George Morland

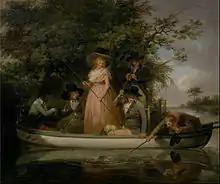
George Morland – "A Party Angling"

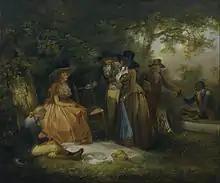
George Morland – "The Anglers' Repast"

George Morland was born in London on 26 June 1763. He was the son of Henry Robert Morland, and grandson of George Henry Morland, said by Cunningham to have been lineally descended from Sir Samuel Morland, while other biographers go so far as to say that he had only to claim the baronetcy in order to get it.